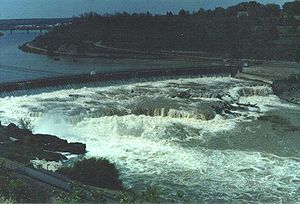
Great Falls (Montana) / Byens navn
Et af de fem Great Falls, Black Eagle vandfaldet og Black Eagle Dæmningen midt i Great Falls, Montana.
Great Falls er en by ved Missourifloden i Montana, USA. Byen er administrativt centrum for det amerikanske county Cascade County i det centrale Montana på den østlige side af Rocky Mountains. Interstate Highway 15 samt U.S. Highway 89 og 87 mødes i byen.